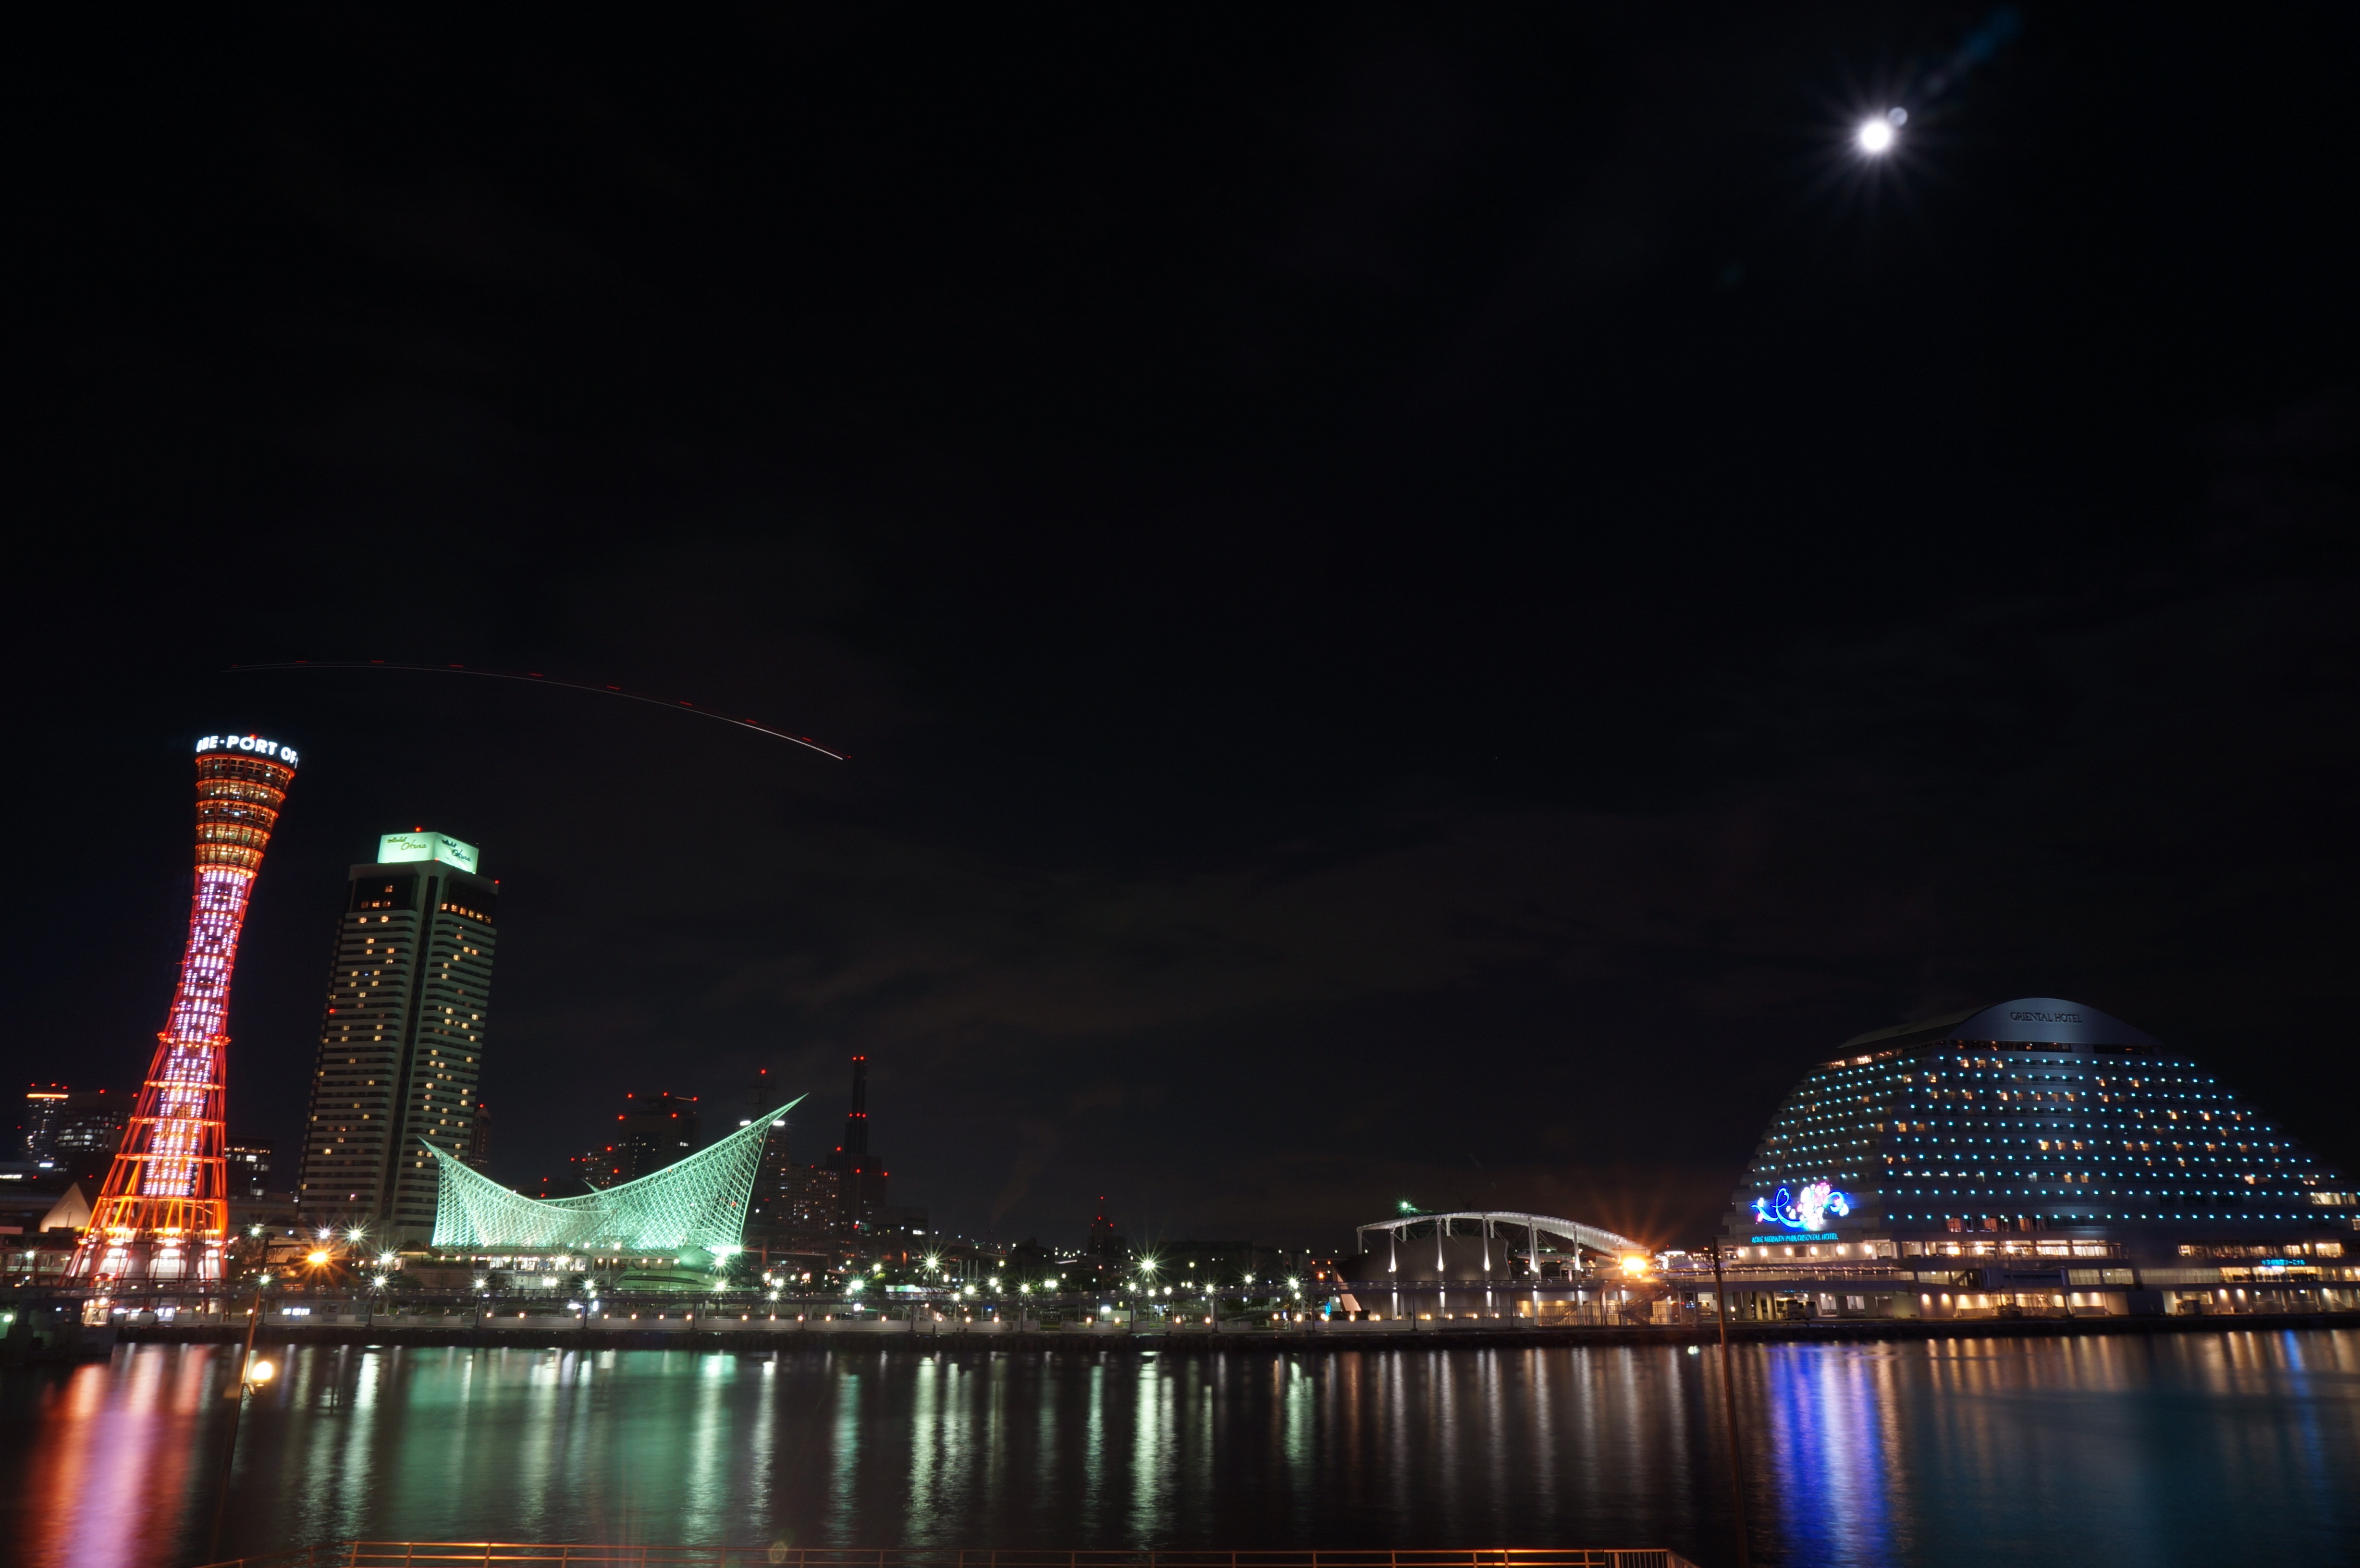
light, bridge, skyline, night, lake, city, skyscraper, cityscape, dusk, evening, reflection, landmark, darkness, japan, lighting, mosaic, osaka, wide, night view, meriken park, human settlement, osaka night view, umeda, kobe tower